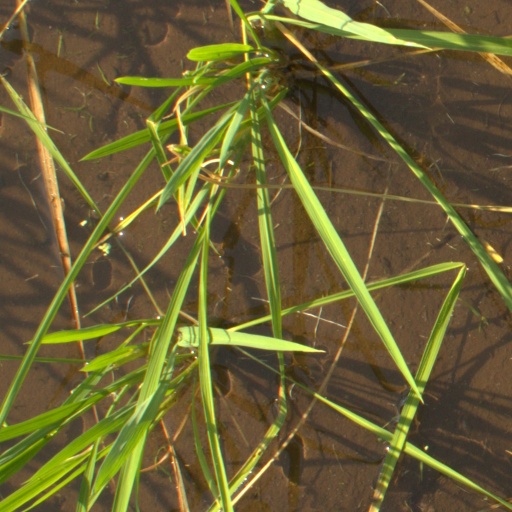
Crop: rice